Barbary macaques in Gibraltar

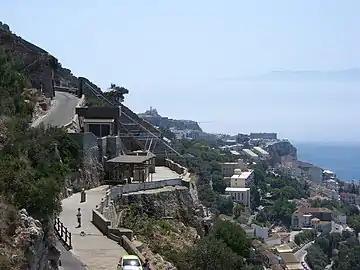
The most popular troop of macaques is based at the Ape's Den area within the Gibraltar Nature Reserve.

Gibraltar's Barbary macaque population was under the care of the British Army and later the Gibraltar Regiment from 1915 to 1991, who carefully controlled a population that initially consisted of a single troop. The 'Keeper of the Apes' would keep the official records, maintaining an up-to-date register for each ape, listing their births and names and supervising their diet, which they drew officially every week. The food allowance of fruit, vegetables and nuts was included in the budget, set by the War Office at £4 a month in 1944. They would humorously announce births in the 'Gibraltar Chronicle': "Rock Apes. Births: To Phyllis, wife of Tony, at the Upper Rock, on 30th June 1942— a child. Both doing well." much to the delight of readers. They were named after governors, brigadiers and high-ranking officers. Any ill or injured monkey needing surgery or any other form of medical attention was taken to Royal Naval Hospital Gibraltar and received the same treatment as would an enlisted service man. When UK-based infantry units were withdrawn and garrison duty was left to the Gibraltar Regiment, the Government of Gibraltar took over responsibility for the monkeys.